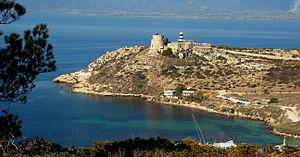
Le phare de Capo Sant'Elia est un phare situé sur le promontoire de Capo Sant'Elia. Il est sur la municipalité de Quartu Sant'Elena en mer Méditerranée, dans la Province de Cagliari, en Italie.